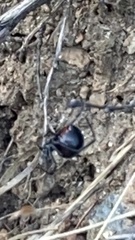
Species: Lactrodectus_hesperus